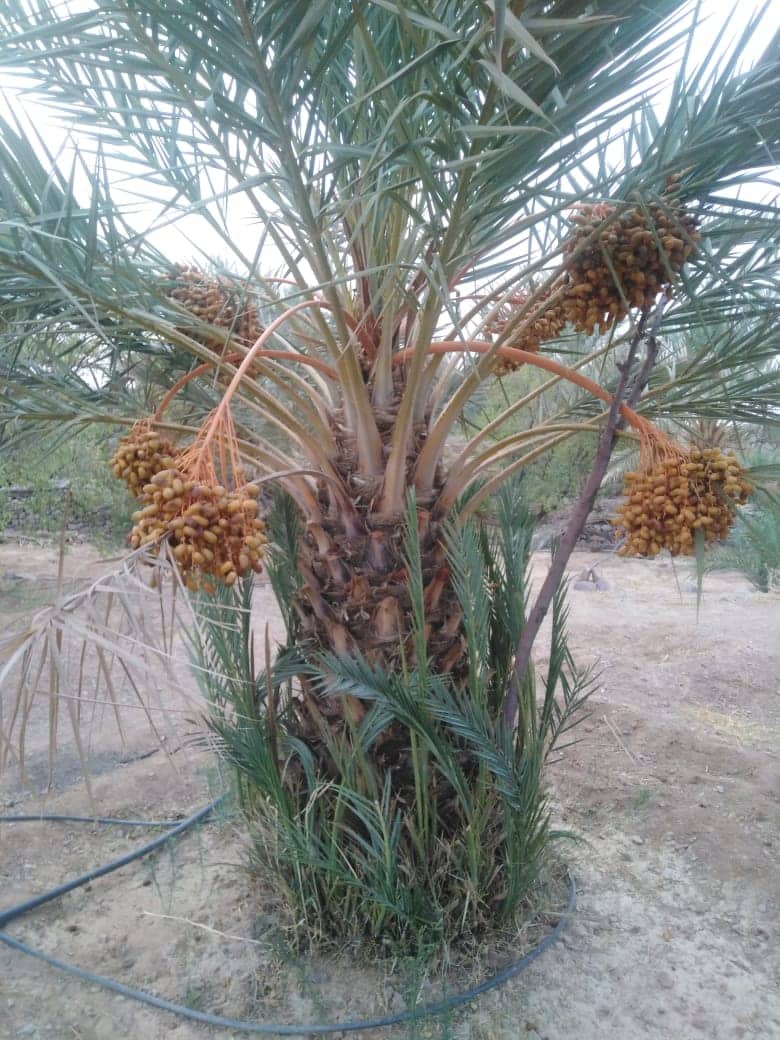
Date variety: Boufagous